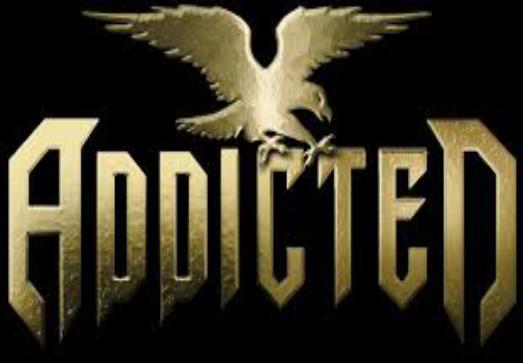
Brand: Addicted
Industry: Clothes